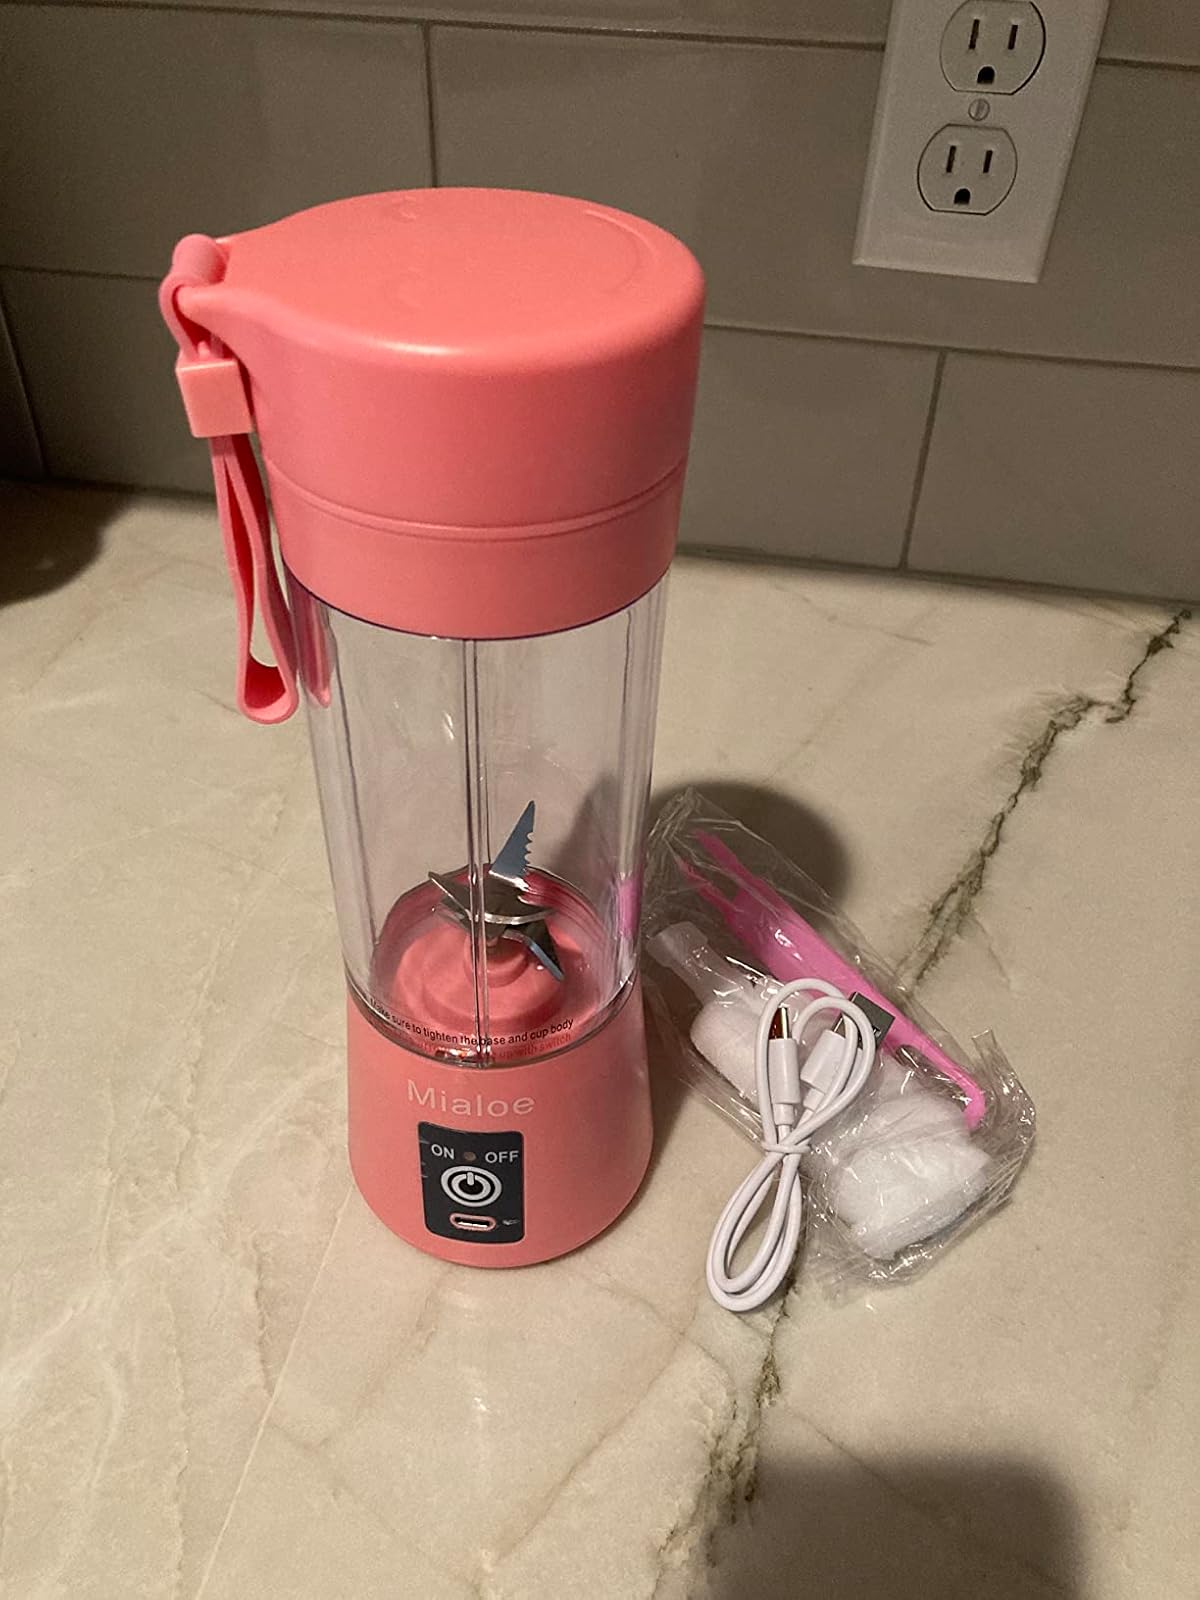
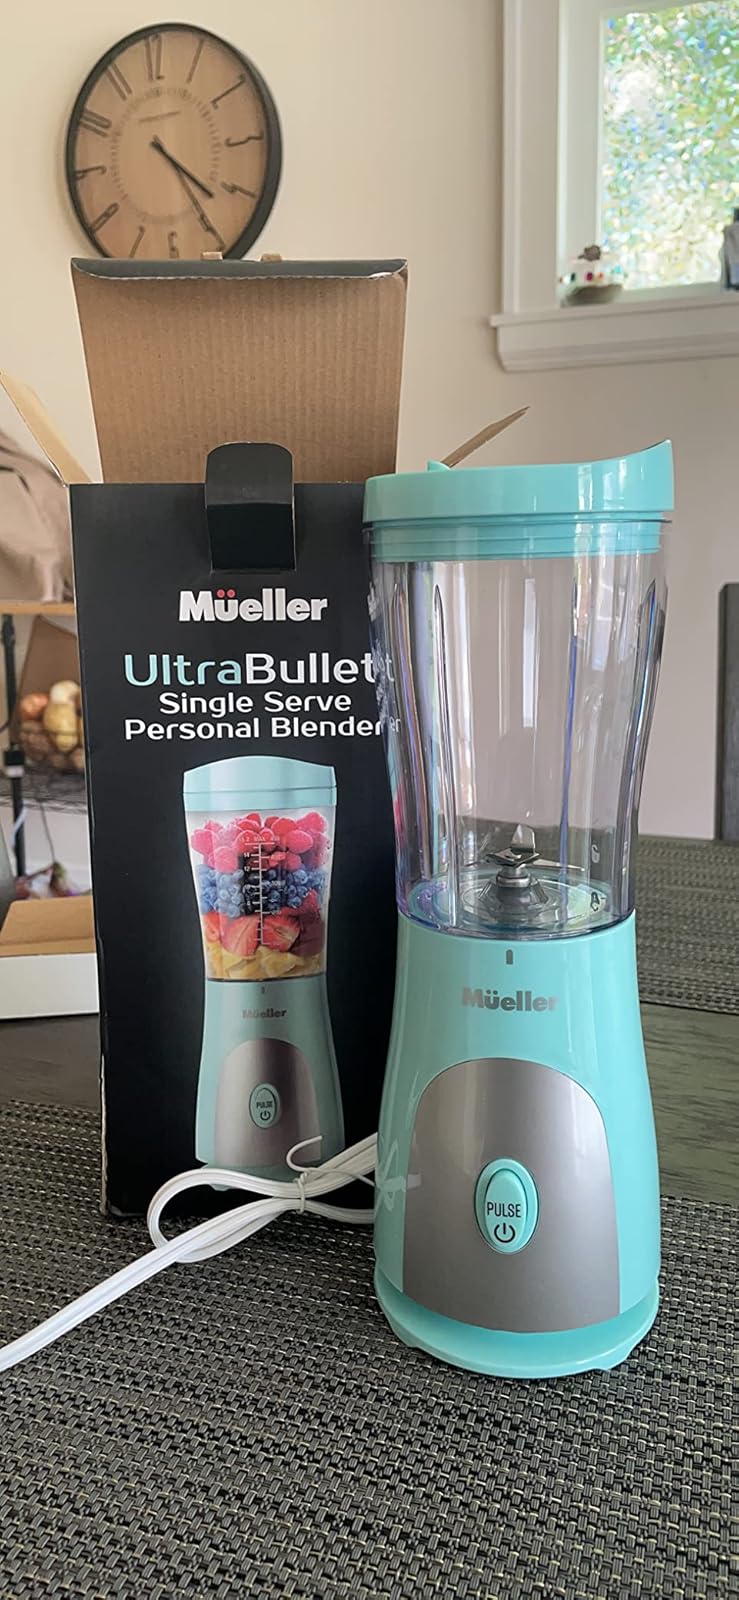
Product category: items_blender
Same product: no